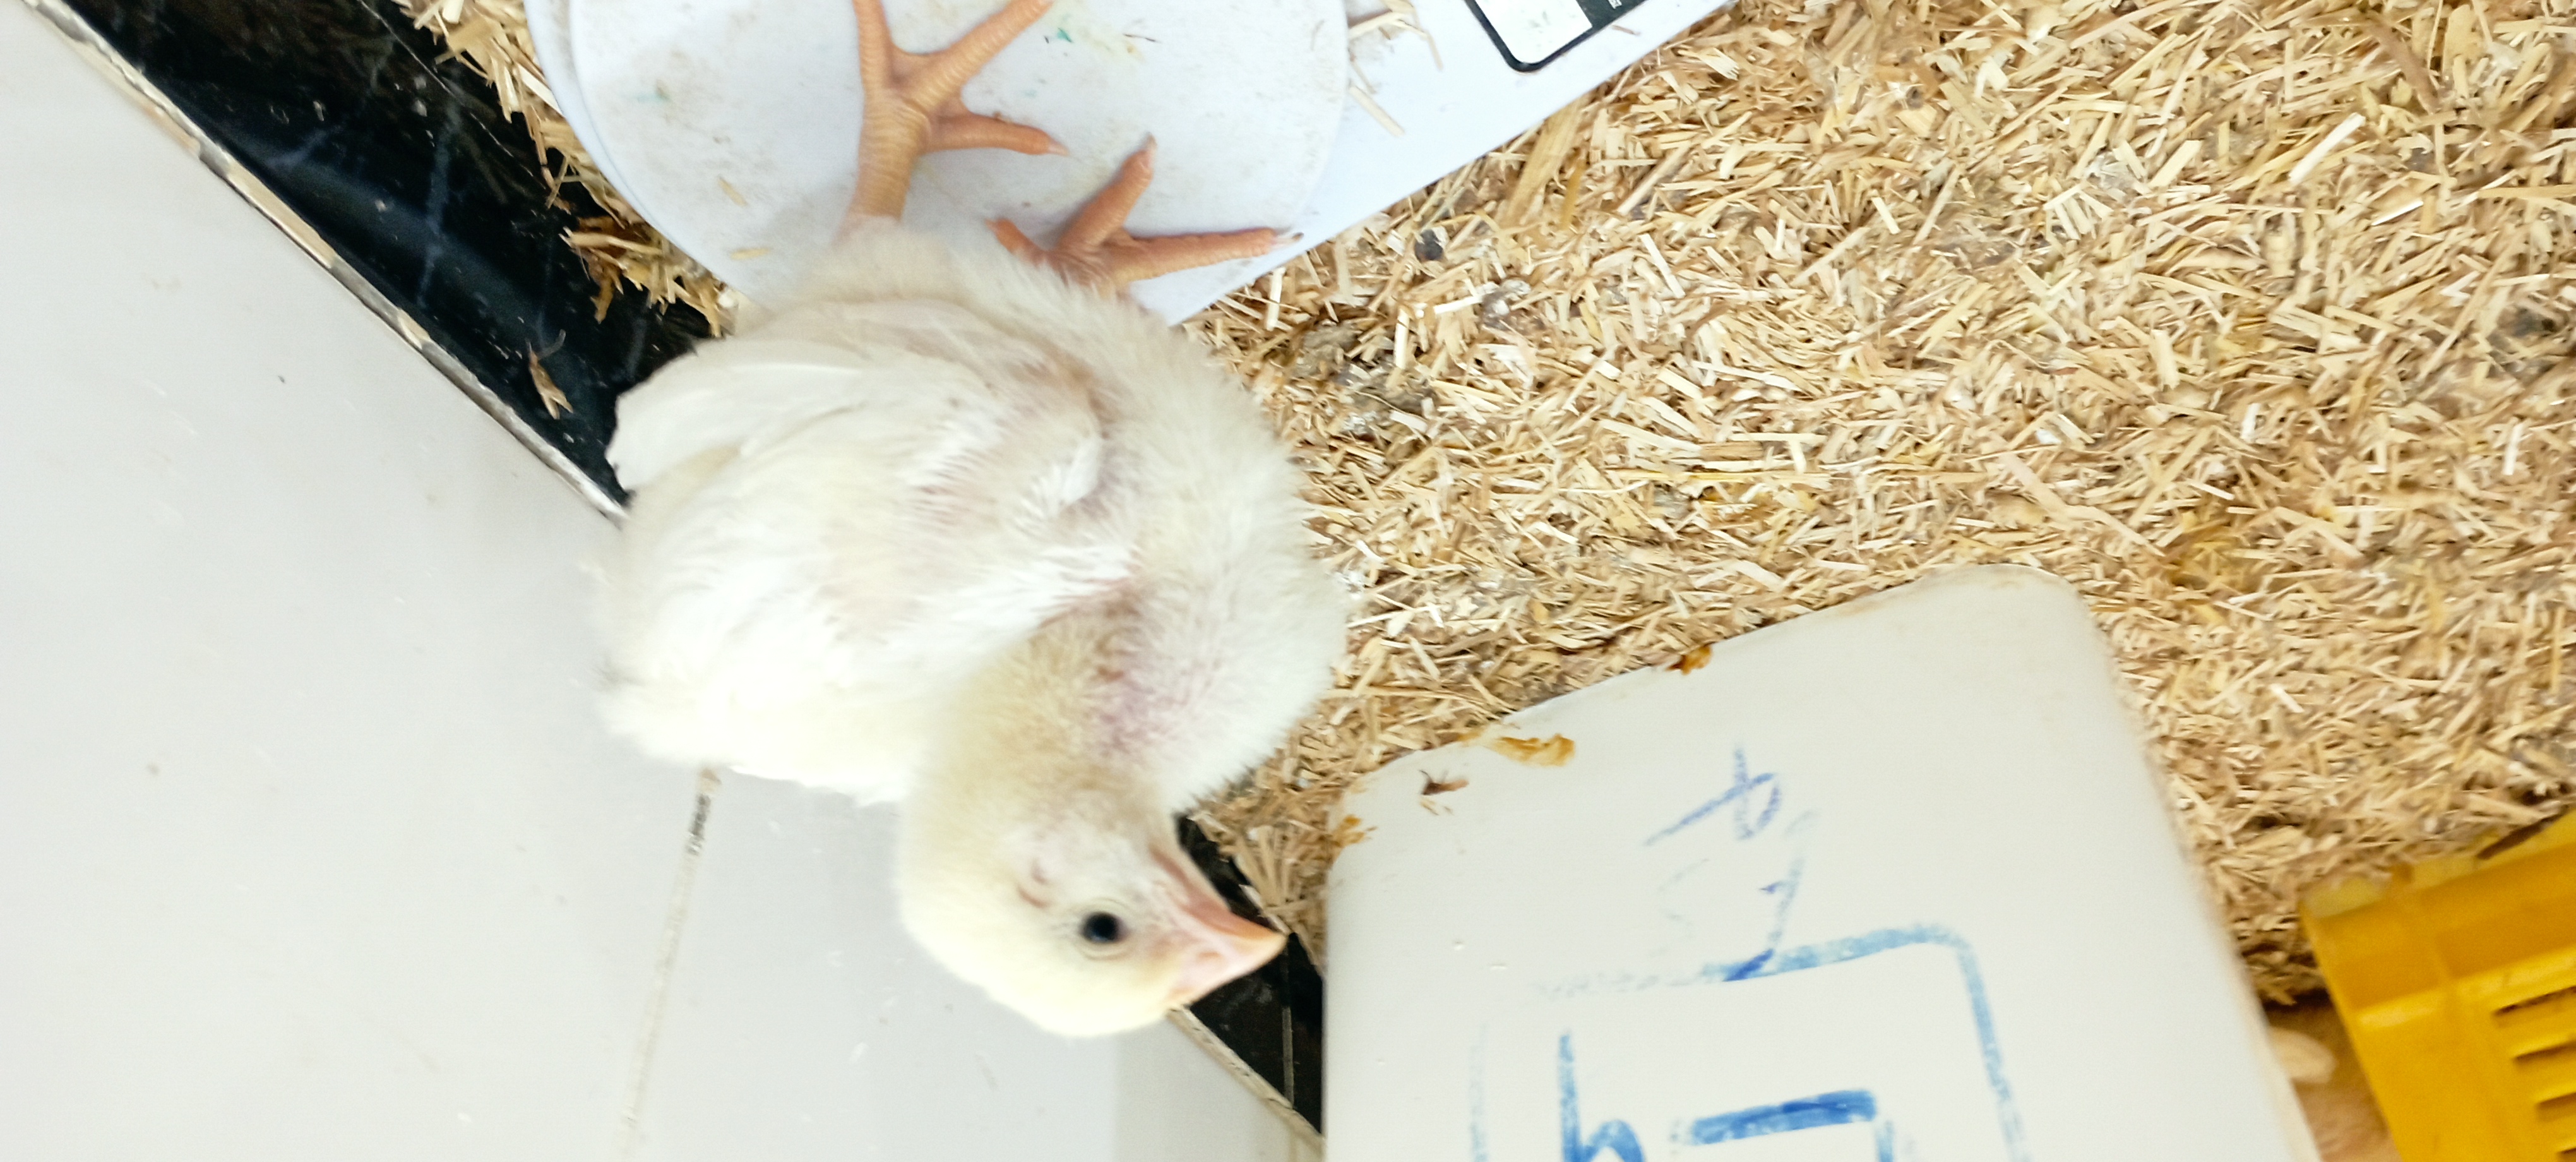
Weight: 335 g